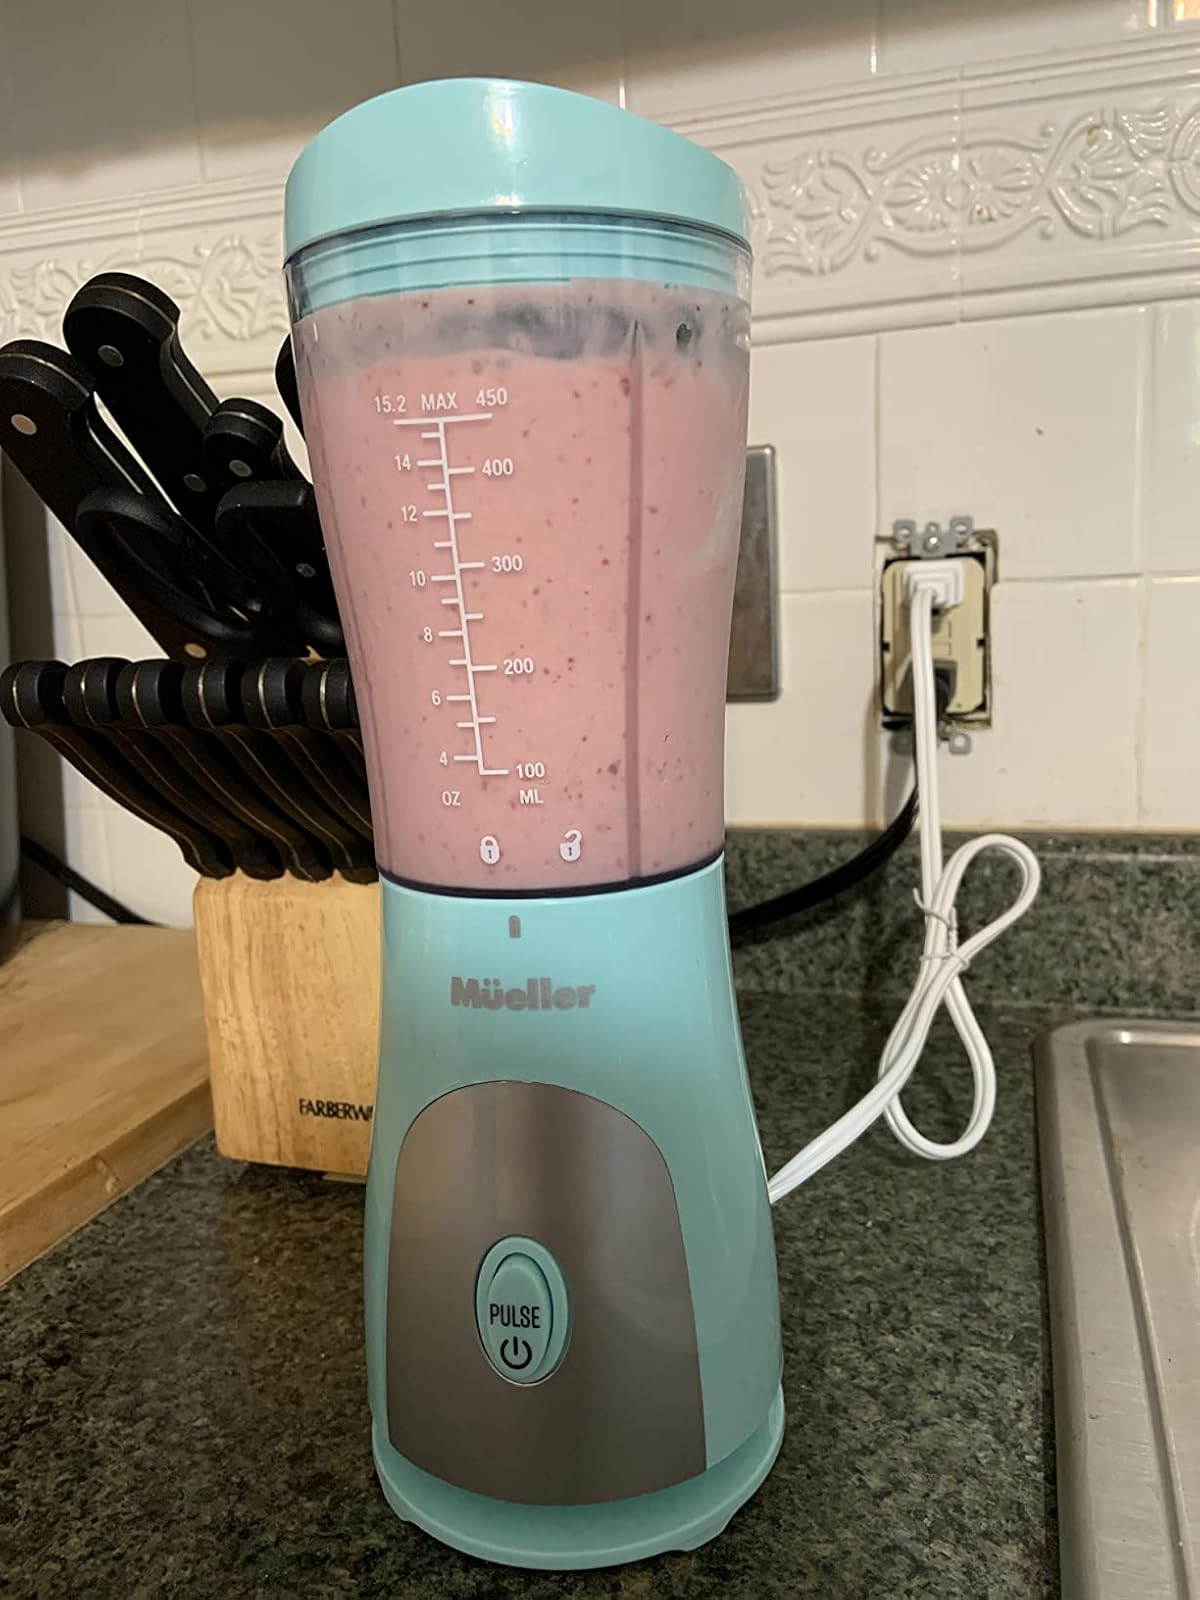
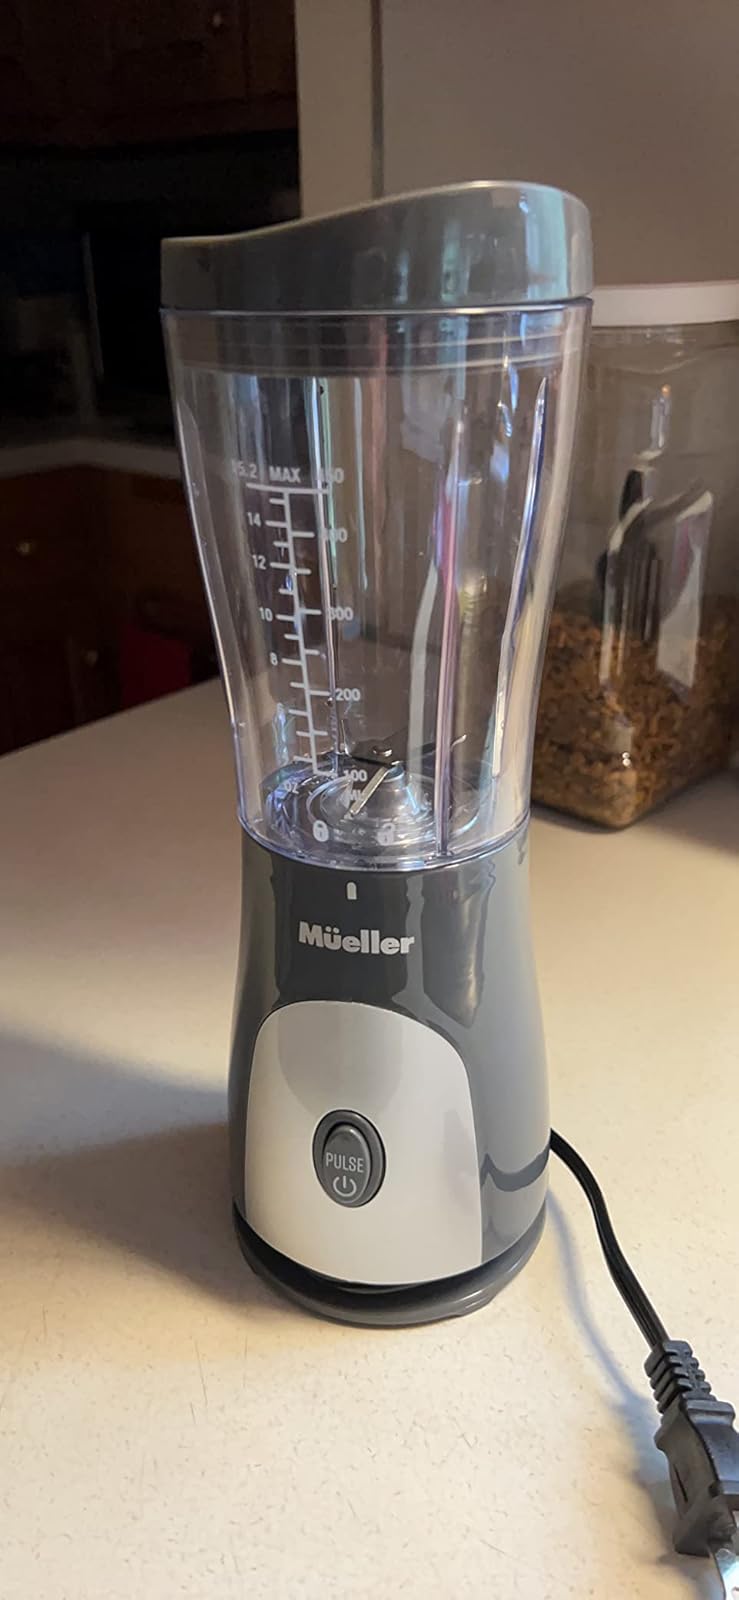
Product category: items_blender
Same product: no